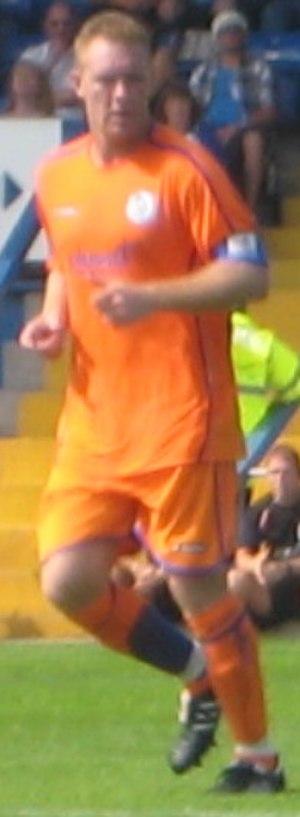
Steven Craig Watson, couramment appelé Steve Watson, est un footballeur puis entraîneur anglais, né le 1ᵉʳ avril 1974 à North Shields, Tyne and Wear. Évoluant au poste de défenseur ou de milieu défensif, il joue successivement pour Newcastle United, Aston Villa, Everton, WBA et Sheffield Wednesday.